Pegida

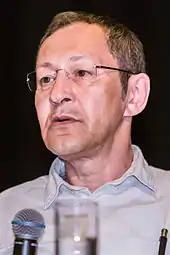
Pegida keynote speaker , who has been charged with incitement to hatred

The European migrant crisis revived the movement, which drew as many as 20,000 supporters to a 19 October 2015 rally in Dresden. At the same time, observers perceived a further radicalisation of the crowd.